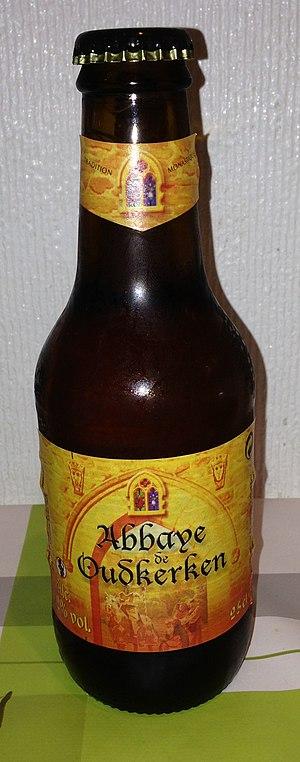
Bière Abbaye de Oudkerken (Brasserie Lefebvre)
La brasserie Lefebvre est une brasserie familiale située à Quenast en Belgique et fondée en 1876. Elle produit notamment la bière Barbãr.